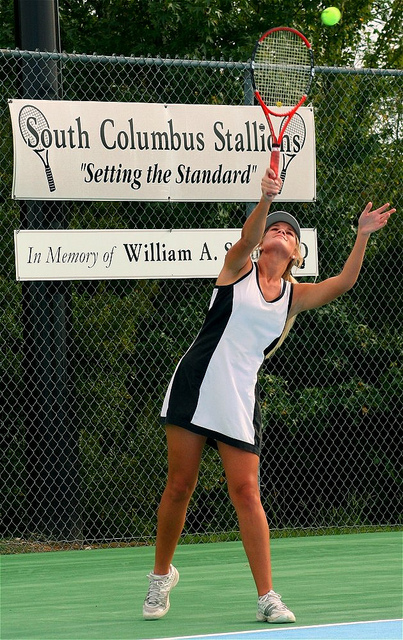
một người phụ nữ đang chuẩn bị đánh quả bóng tennis